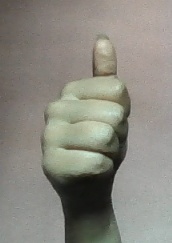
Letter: aleff